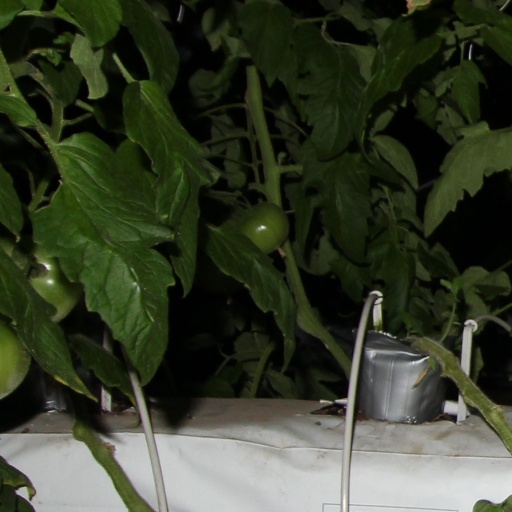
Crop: tomato